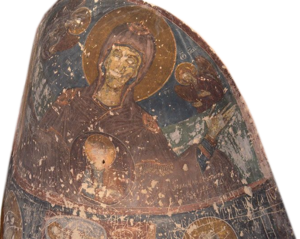
L'église de la Mère-de-Dieu sur le Vražji kamen est une église orthodoxe serbe située à Donja Trnica, dans la municipalité de Trgovište et dans le district de Pčinja, en Serbie. Elle est inscrite sur la liste des monuments culturels de grande importance de la République de Serbie.